Mel Carnahan

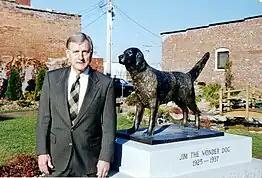
Carnahan posing by a statue of Jim the Wonder Dog in 1999

Carnahan's term as governor began on January 11, 1993. On January 15, 1993, a judge ruled that the state's school funding method was unconstitutional. In response to the ruling, Carnahan pushed for the "Outstanding Schools Act". The law's provisions included funding for smaller classrooms, putting computers in classrooms, and supporting vocational programs. Carnahan, who appealed to skeptical legislators, secured approval from the legislature to increase taxes on income, corporations, and tobacco to raise funds. The passed bill raised $315 million in new taxes, earning Carnahan the moniker "the education governor."